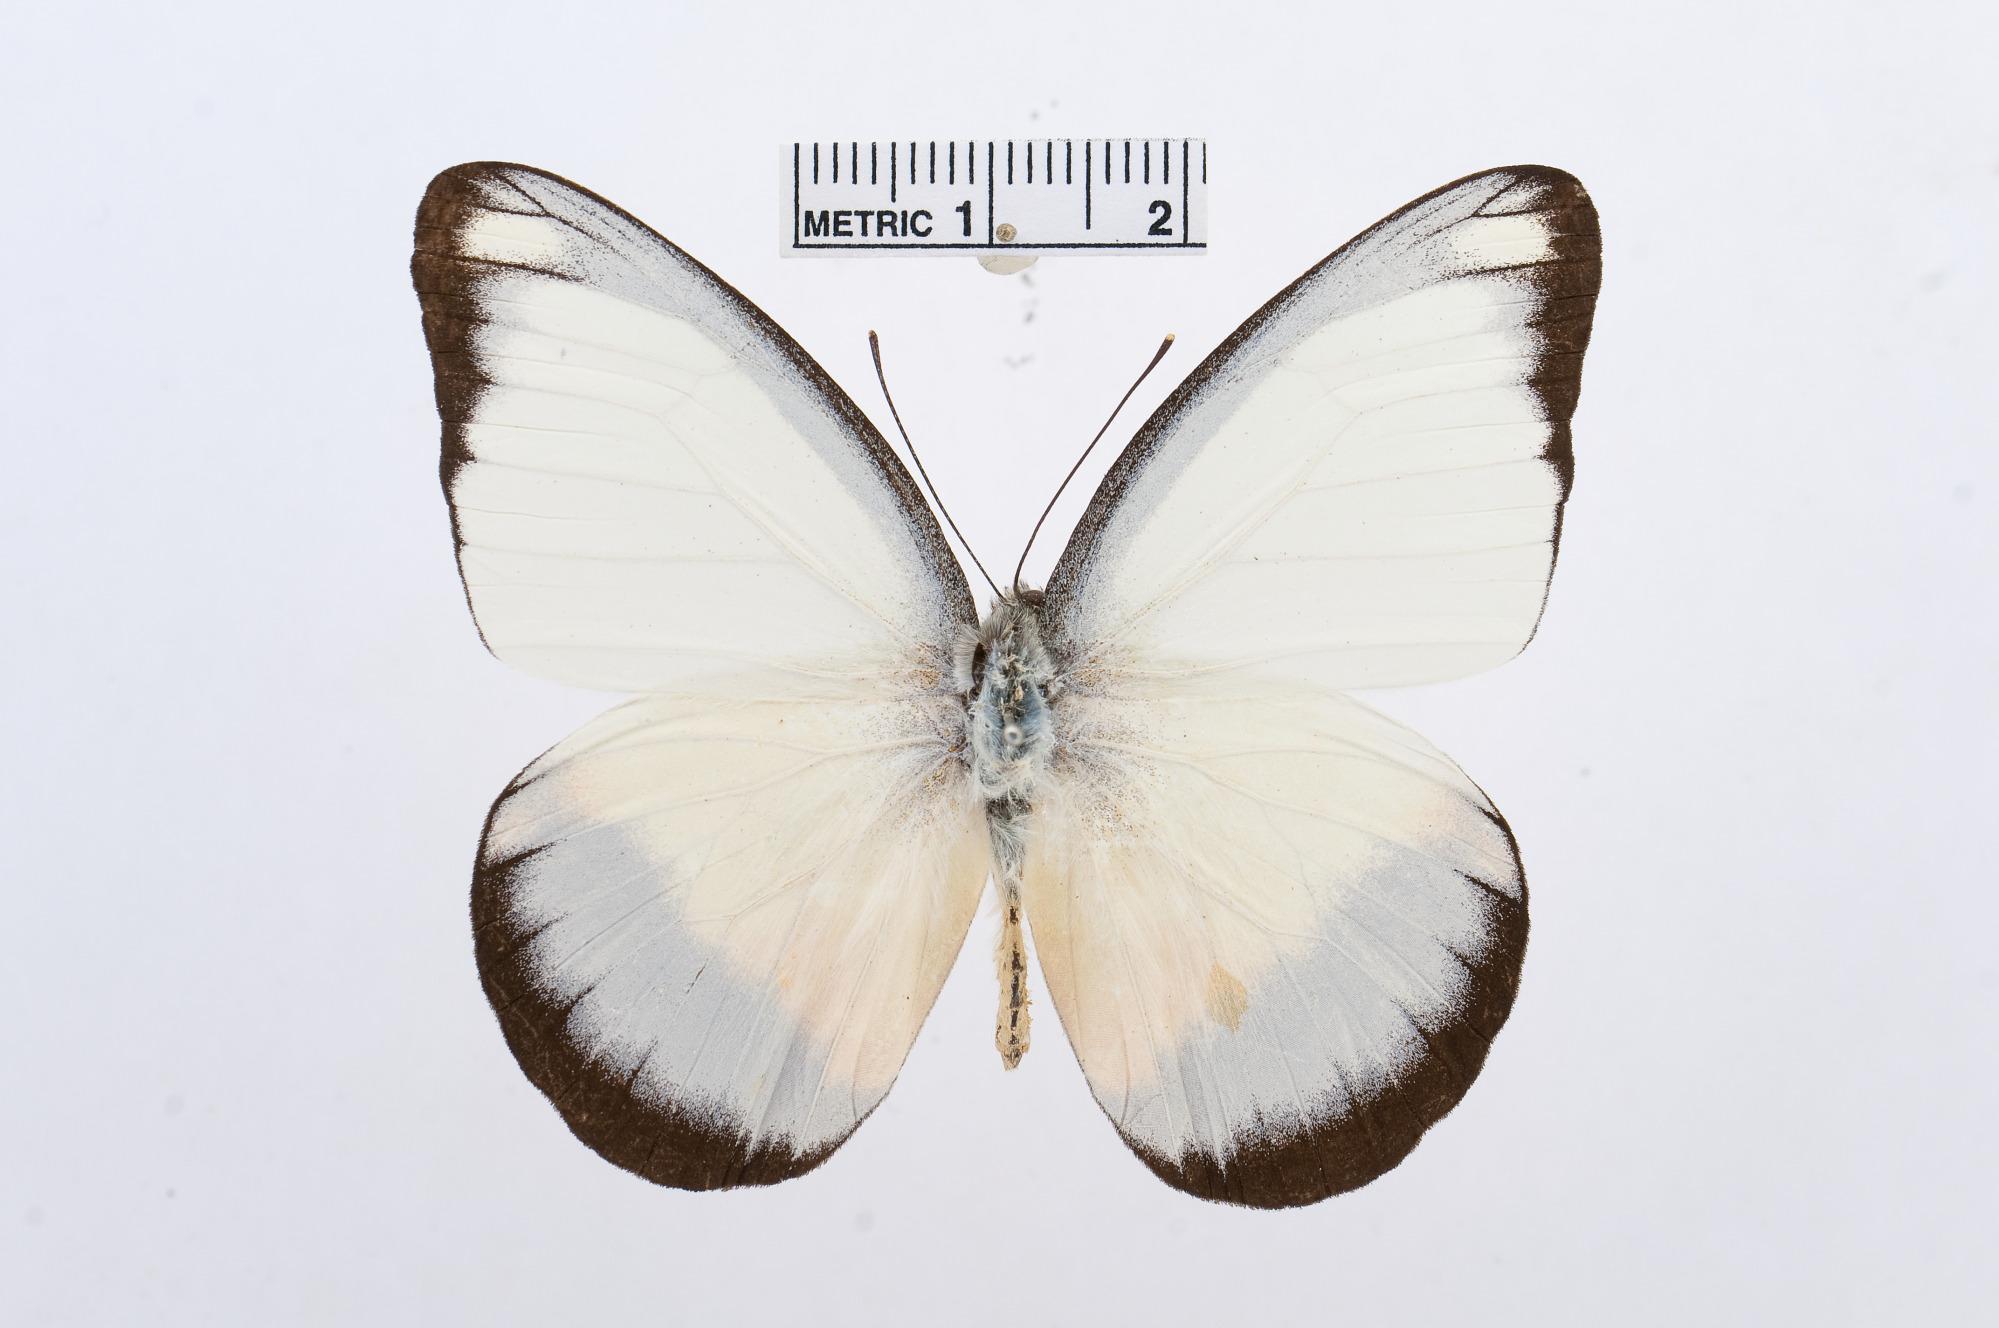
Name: Appias ada
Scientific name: Appias ada
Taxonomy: Animalia, Arthropoda, Hexapoda, Insecta, Lepidoptera, Pieridae, Pierinae